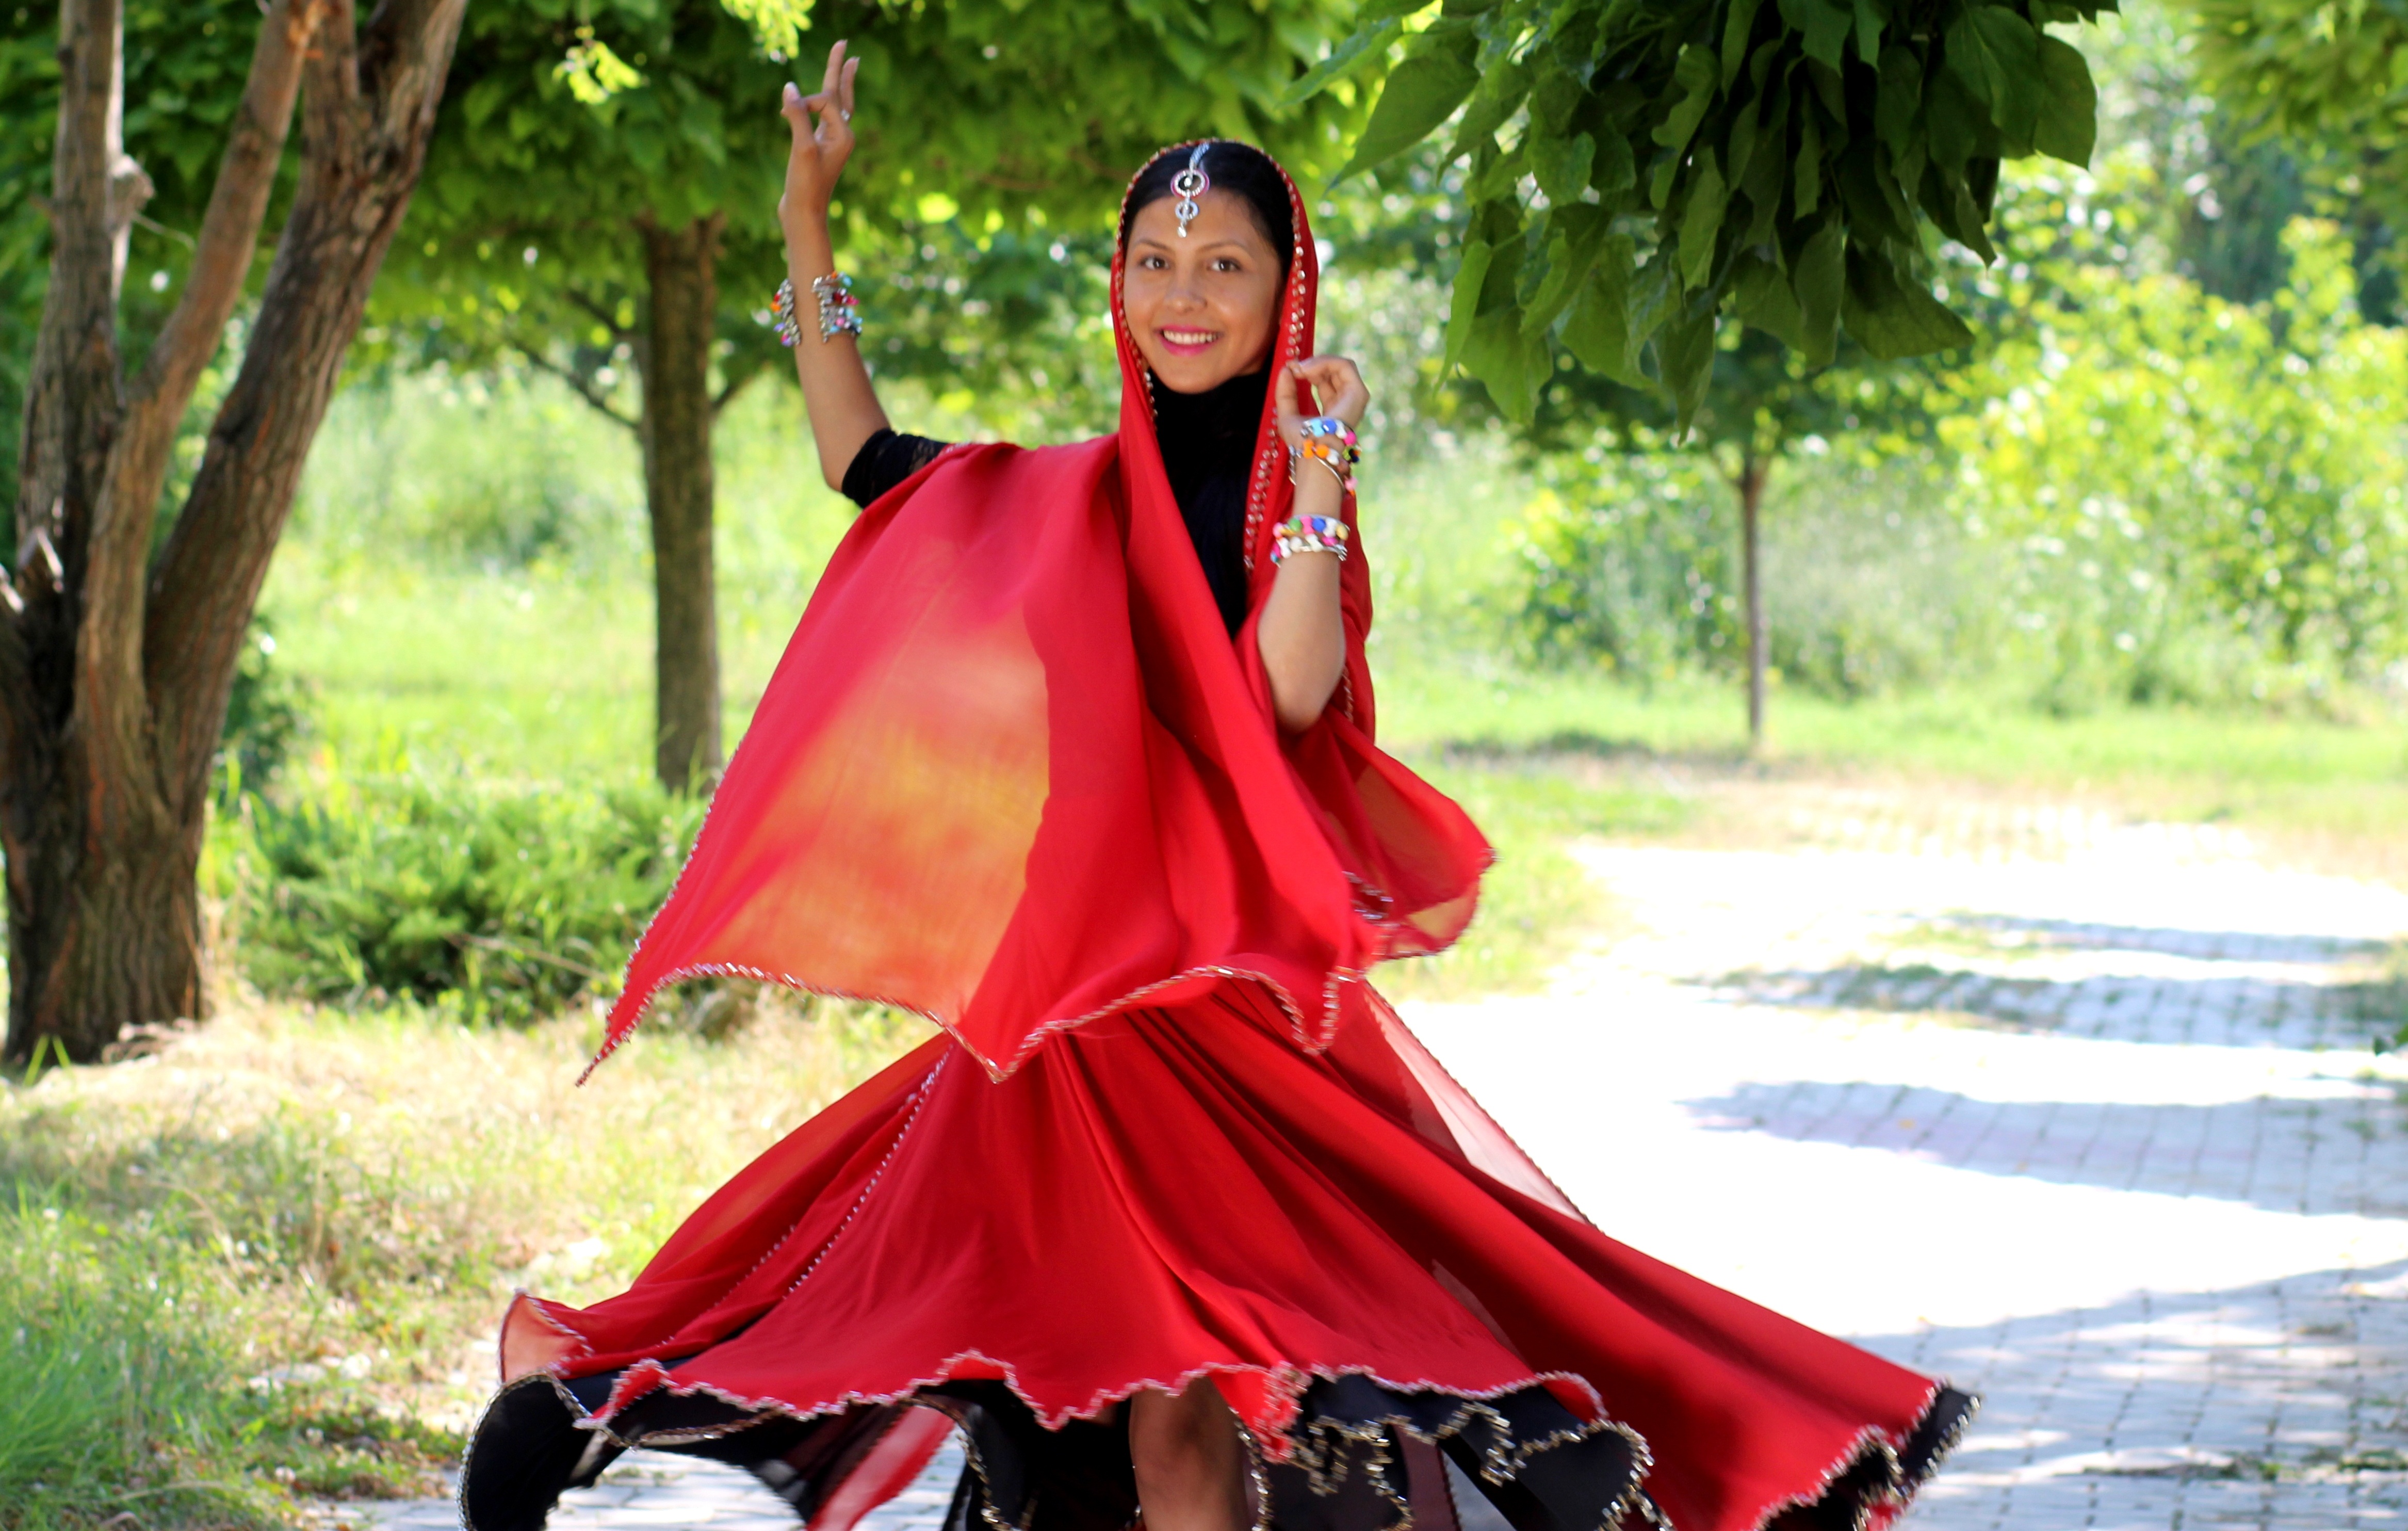
girl, motion, dance, red, fashion, clothing, lady, outerwear, dress, beauty, costume, indian, oriental, gown, abdomen, photo shoot